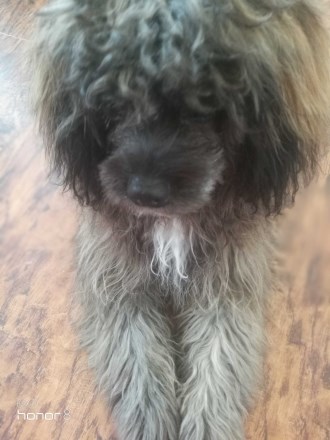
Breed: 3336-n000121-chinese_rural_dog